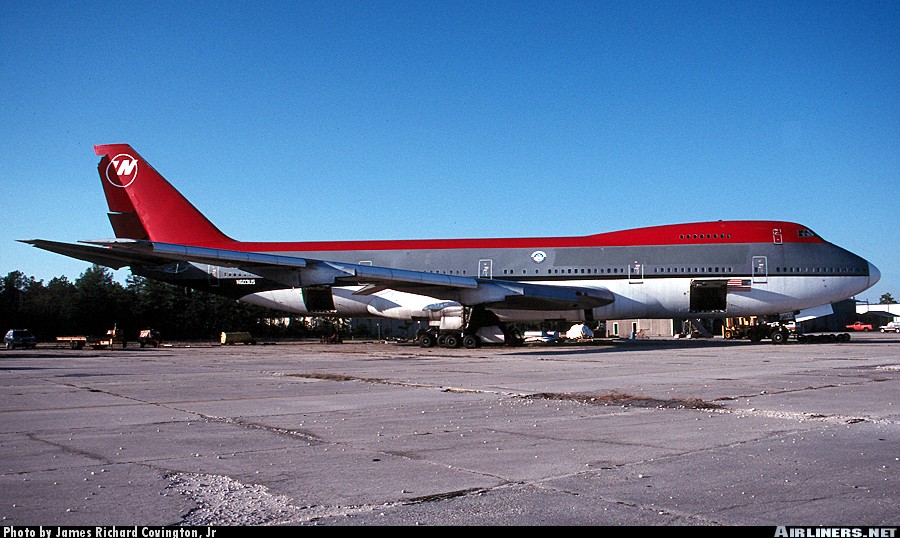
Vehicle type: Planes